Rising Zan: The Samurai Gunman

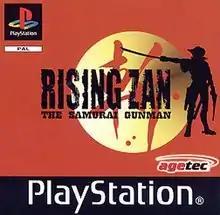

is a 1999 action-adventure game developed by UEP Systems and published by Agetec for the PlayStation. Notable for being the only game developed by UEP Systems to not be a snowboarding game, "Rising Zan" follows an idiosyncratic world between a mix of the eastern and western, where a young cowboy named Johnny, after almost losing his life to a mysterious assassin, is trained in the way of the samurai by his late father's friend, and returns home under the new name of Zan to defeat the evil samurais who threaten the wild west.